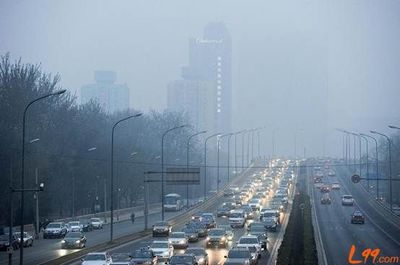
Weather: foggy or hazy